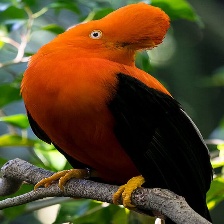
Species: COCK OF THE  ROCK
Scientific name: RUPICOLA